Usotoki Rhetoric

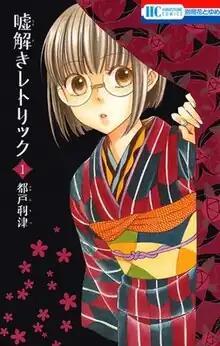
First "tankōbon" volume cover

is a Japanese manga series written and illustrated by Ritsu Miyako. It was serialized in Hakusensha's "Bessatsu Hana to Yume" manga magazine from October 2012 to March 2018. A live-action television drama adaptation aired on Fuji TV from October to December 2024.